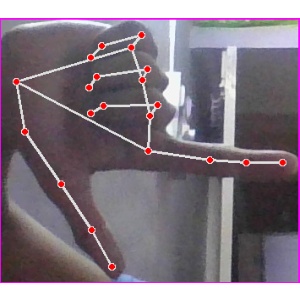
अक्षर: ख